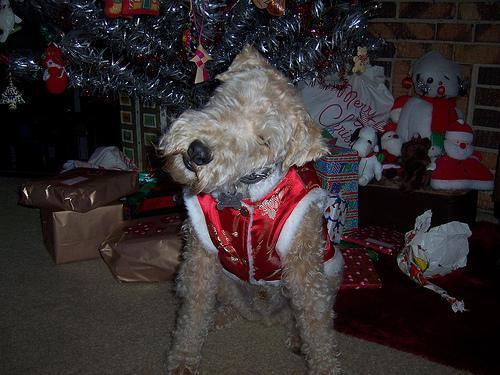
Lakeland_terrier